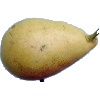
Label: Pear 2